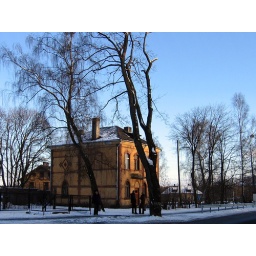
I like these decorated walls of old German buildings. Have seen such trim houses in former Koenigsberg too.